West Australian Football League

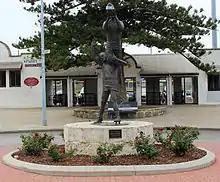
Statue of the famous mark by South Fremantle's John Gerovich over East Fremantle's Ray French at the 1956 WAFL preliminary final

Western Australian football was particularly strong during the years immediately following World War II. The state side enjoyed unparalleled success, downing Victoria in each of the first three post war meetings as well as enjoying the better of their encounters with South Australia.